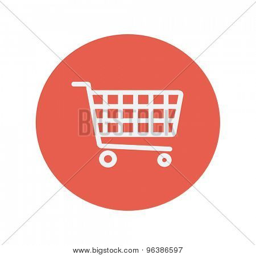
shopping cart thin line icon for web and mobile minimalistic flat design .